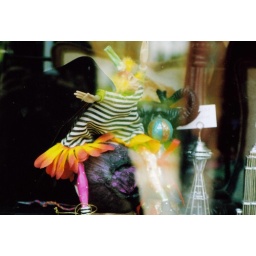
city faery in a window on queen street